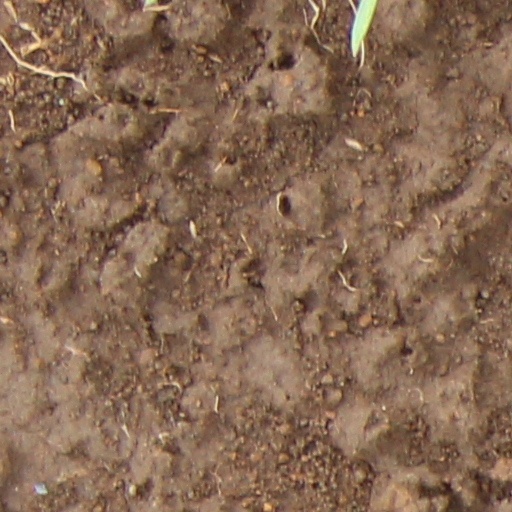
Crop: wheat